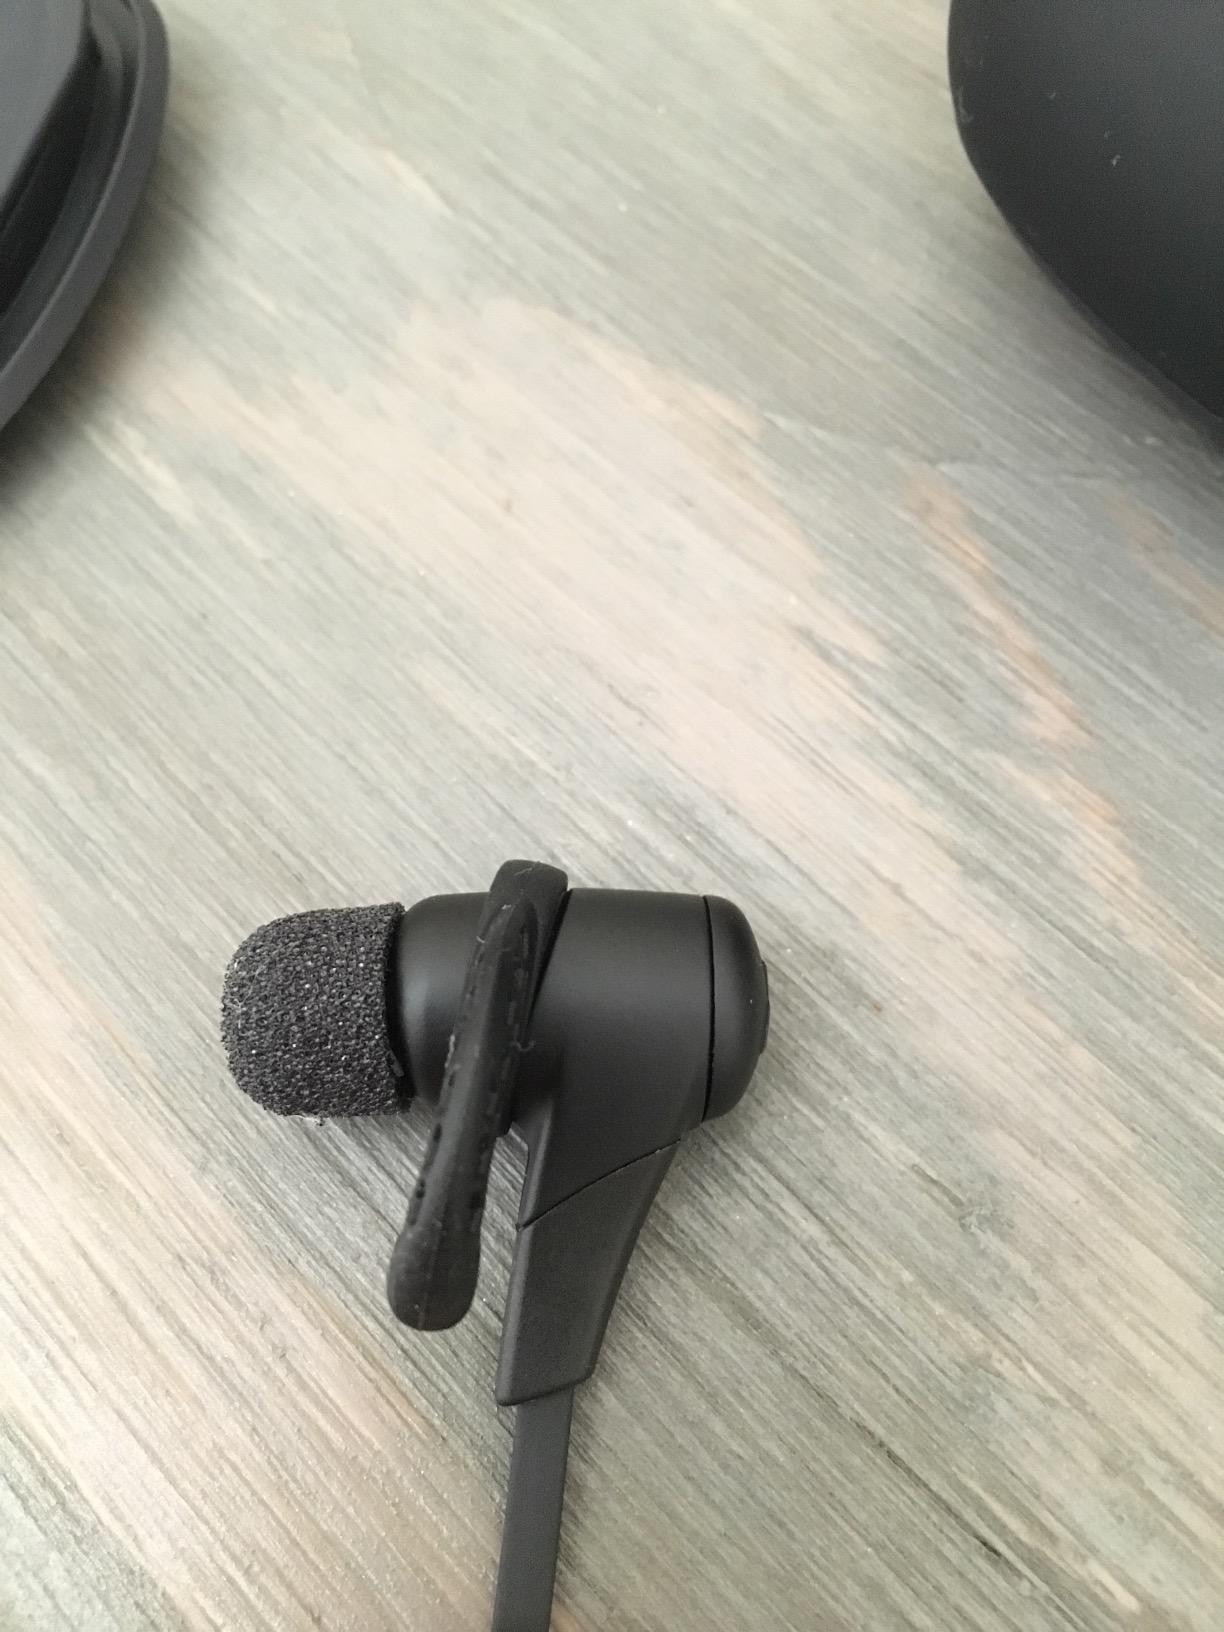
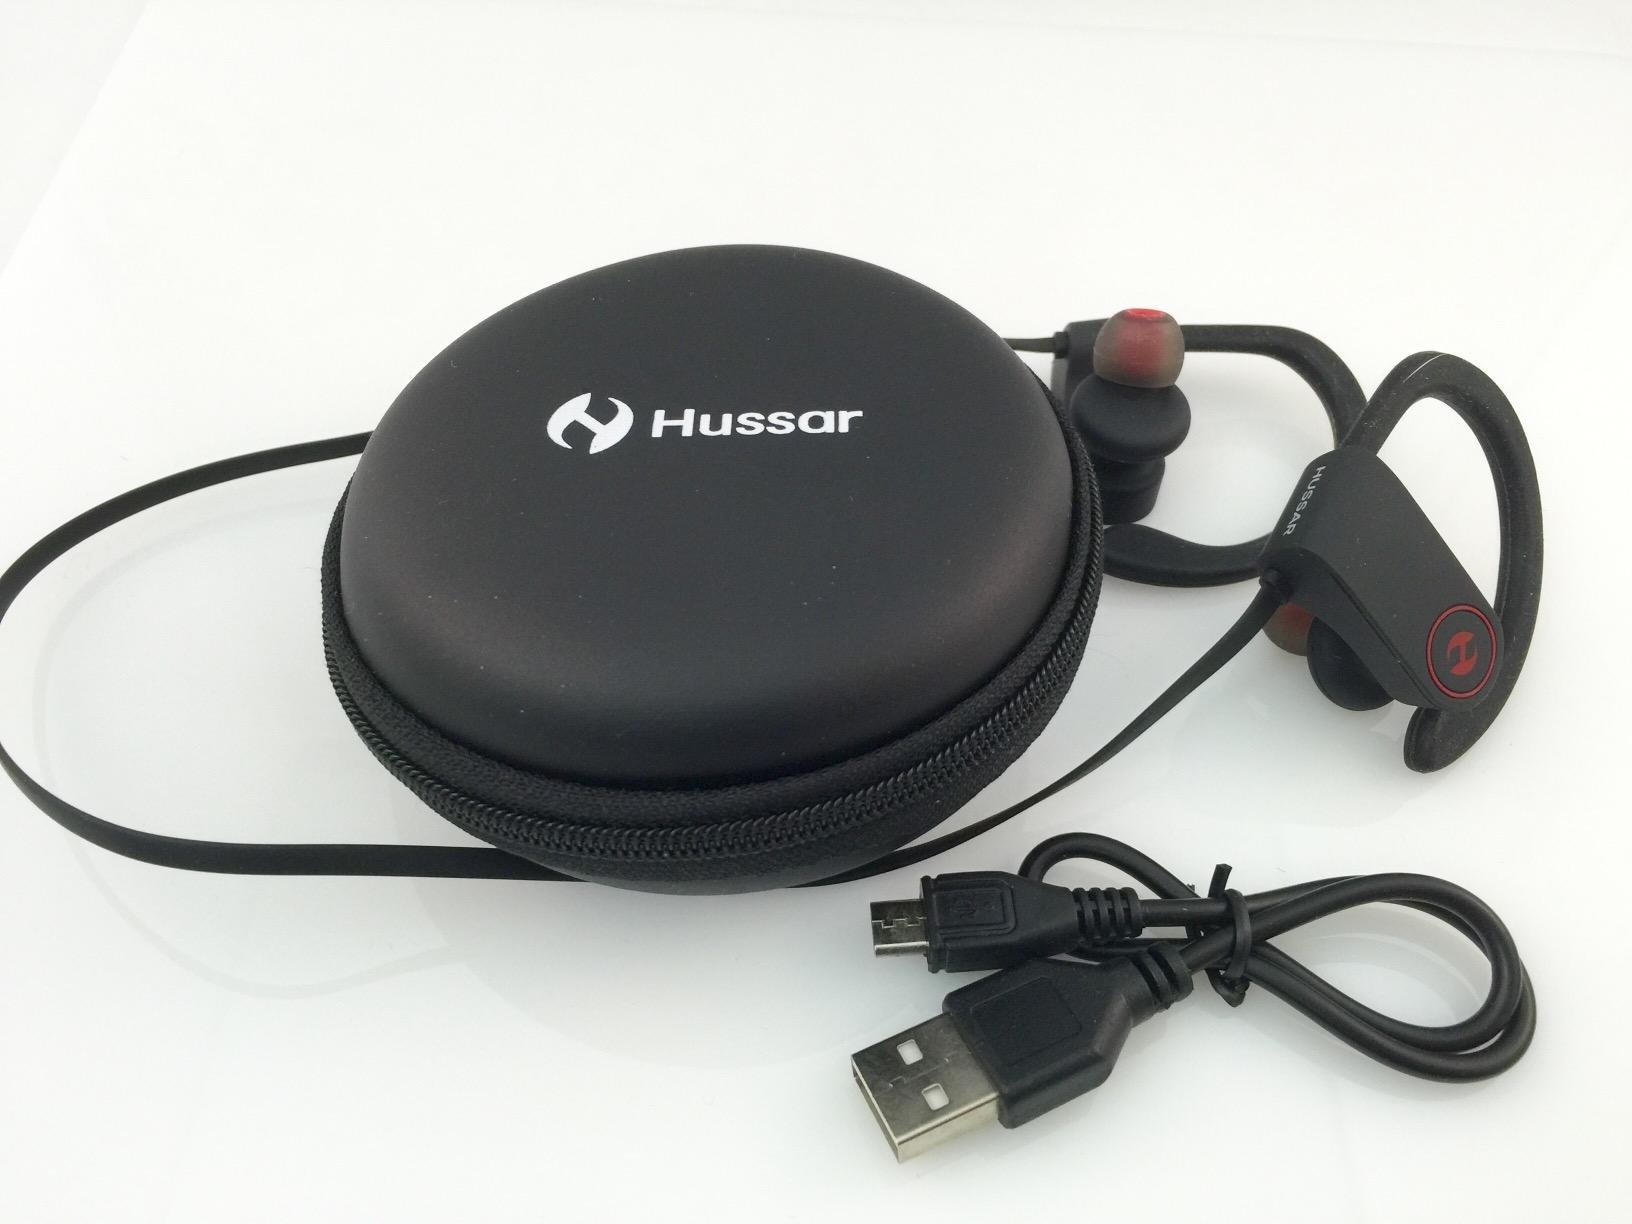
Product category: headphones
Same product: no